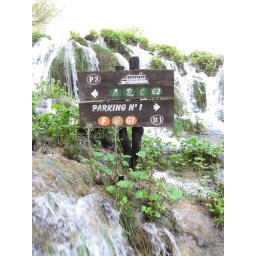
sign in the water